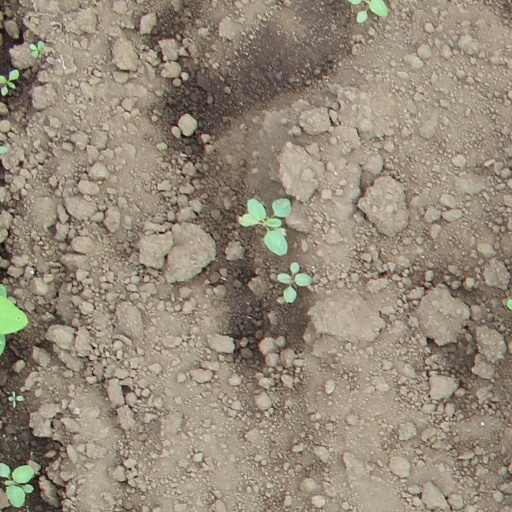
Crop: soybean